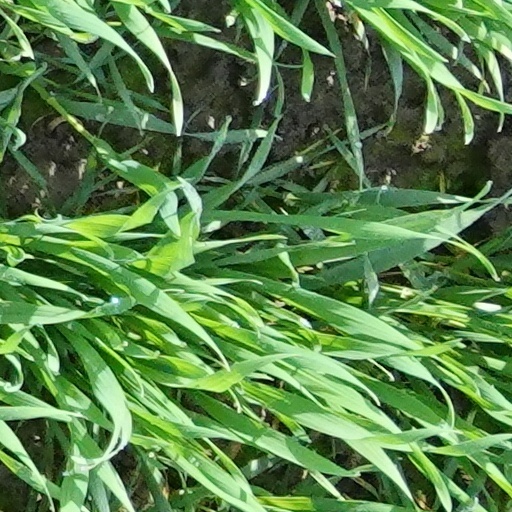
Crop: wheat